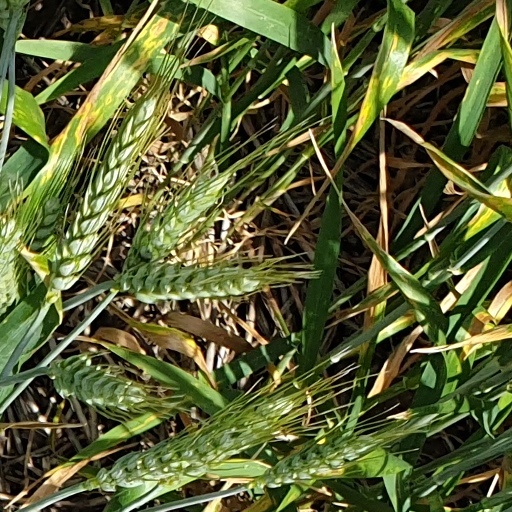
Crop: wheat